Chris-Craft Boats

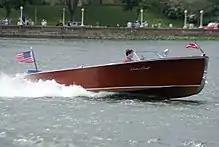
1945 Chris-Craft runabout

Chris Smith built his first wooden boat in 1874 at the age of 13. Years later, he built a duck hunting boat. His friends liked the way he built them, and they asked him to build them one. This was technically the start of the boat company. He soon began to build more boats and joined his brother Hank in 1881 to begin producing boats full-time.